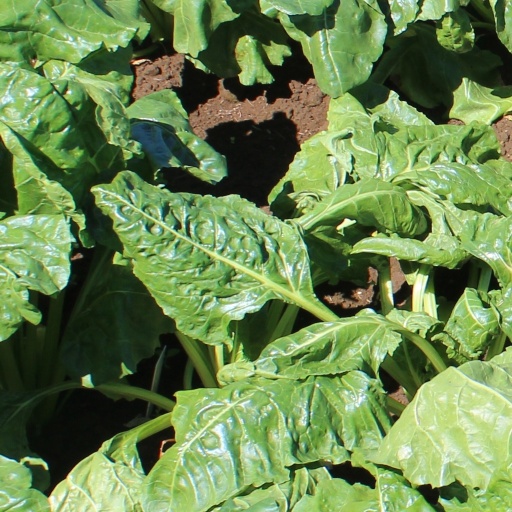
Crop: sugar beet